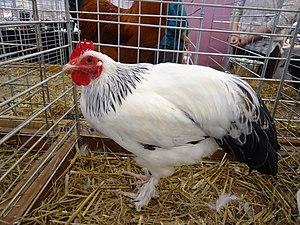
Coq de Sundheim
La sundheimer, ou poule de Sundheim, est une race de poule domestique originaire d'Allemagne.